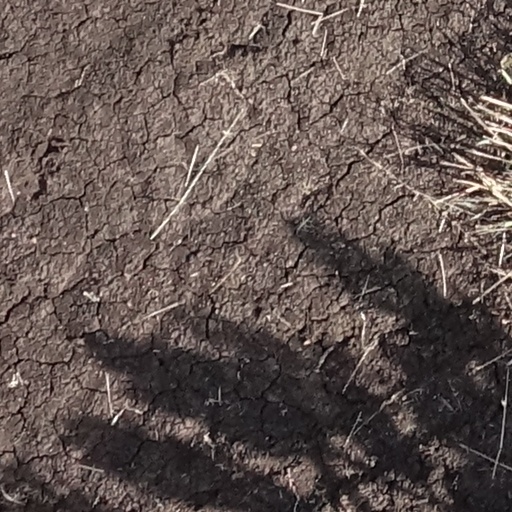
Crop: sorghum